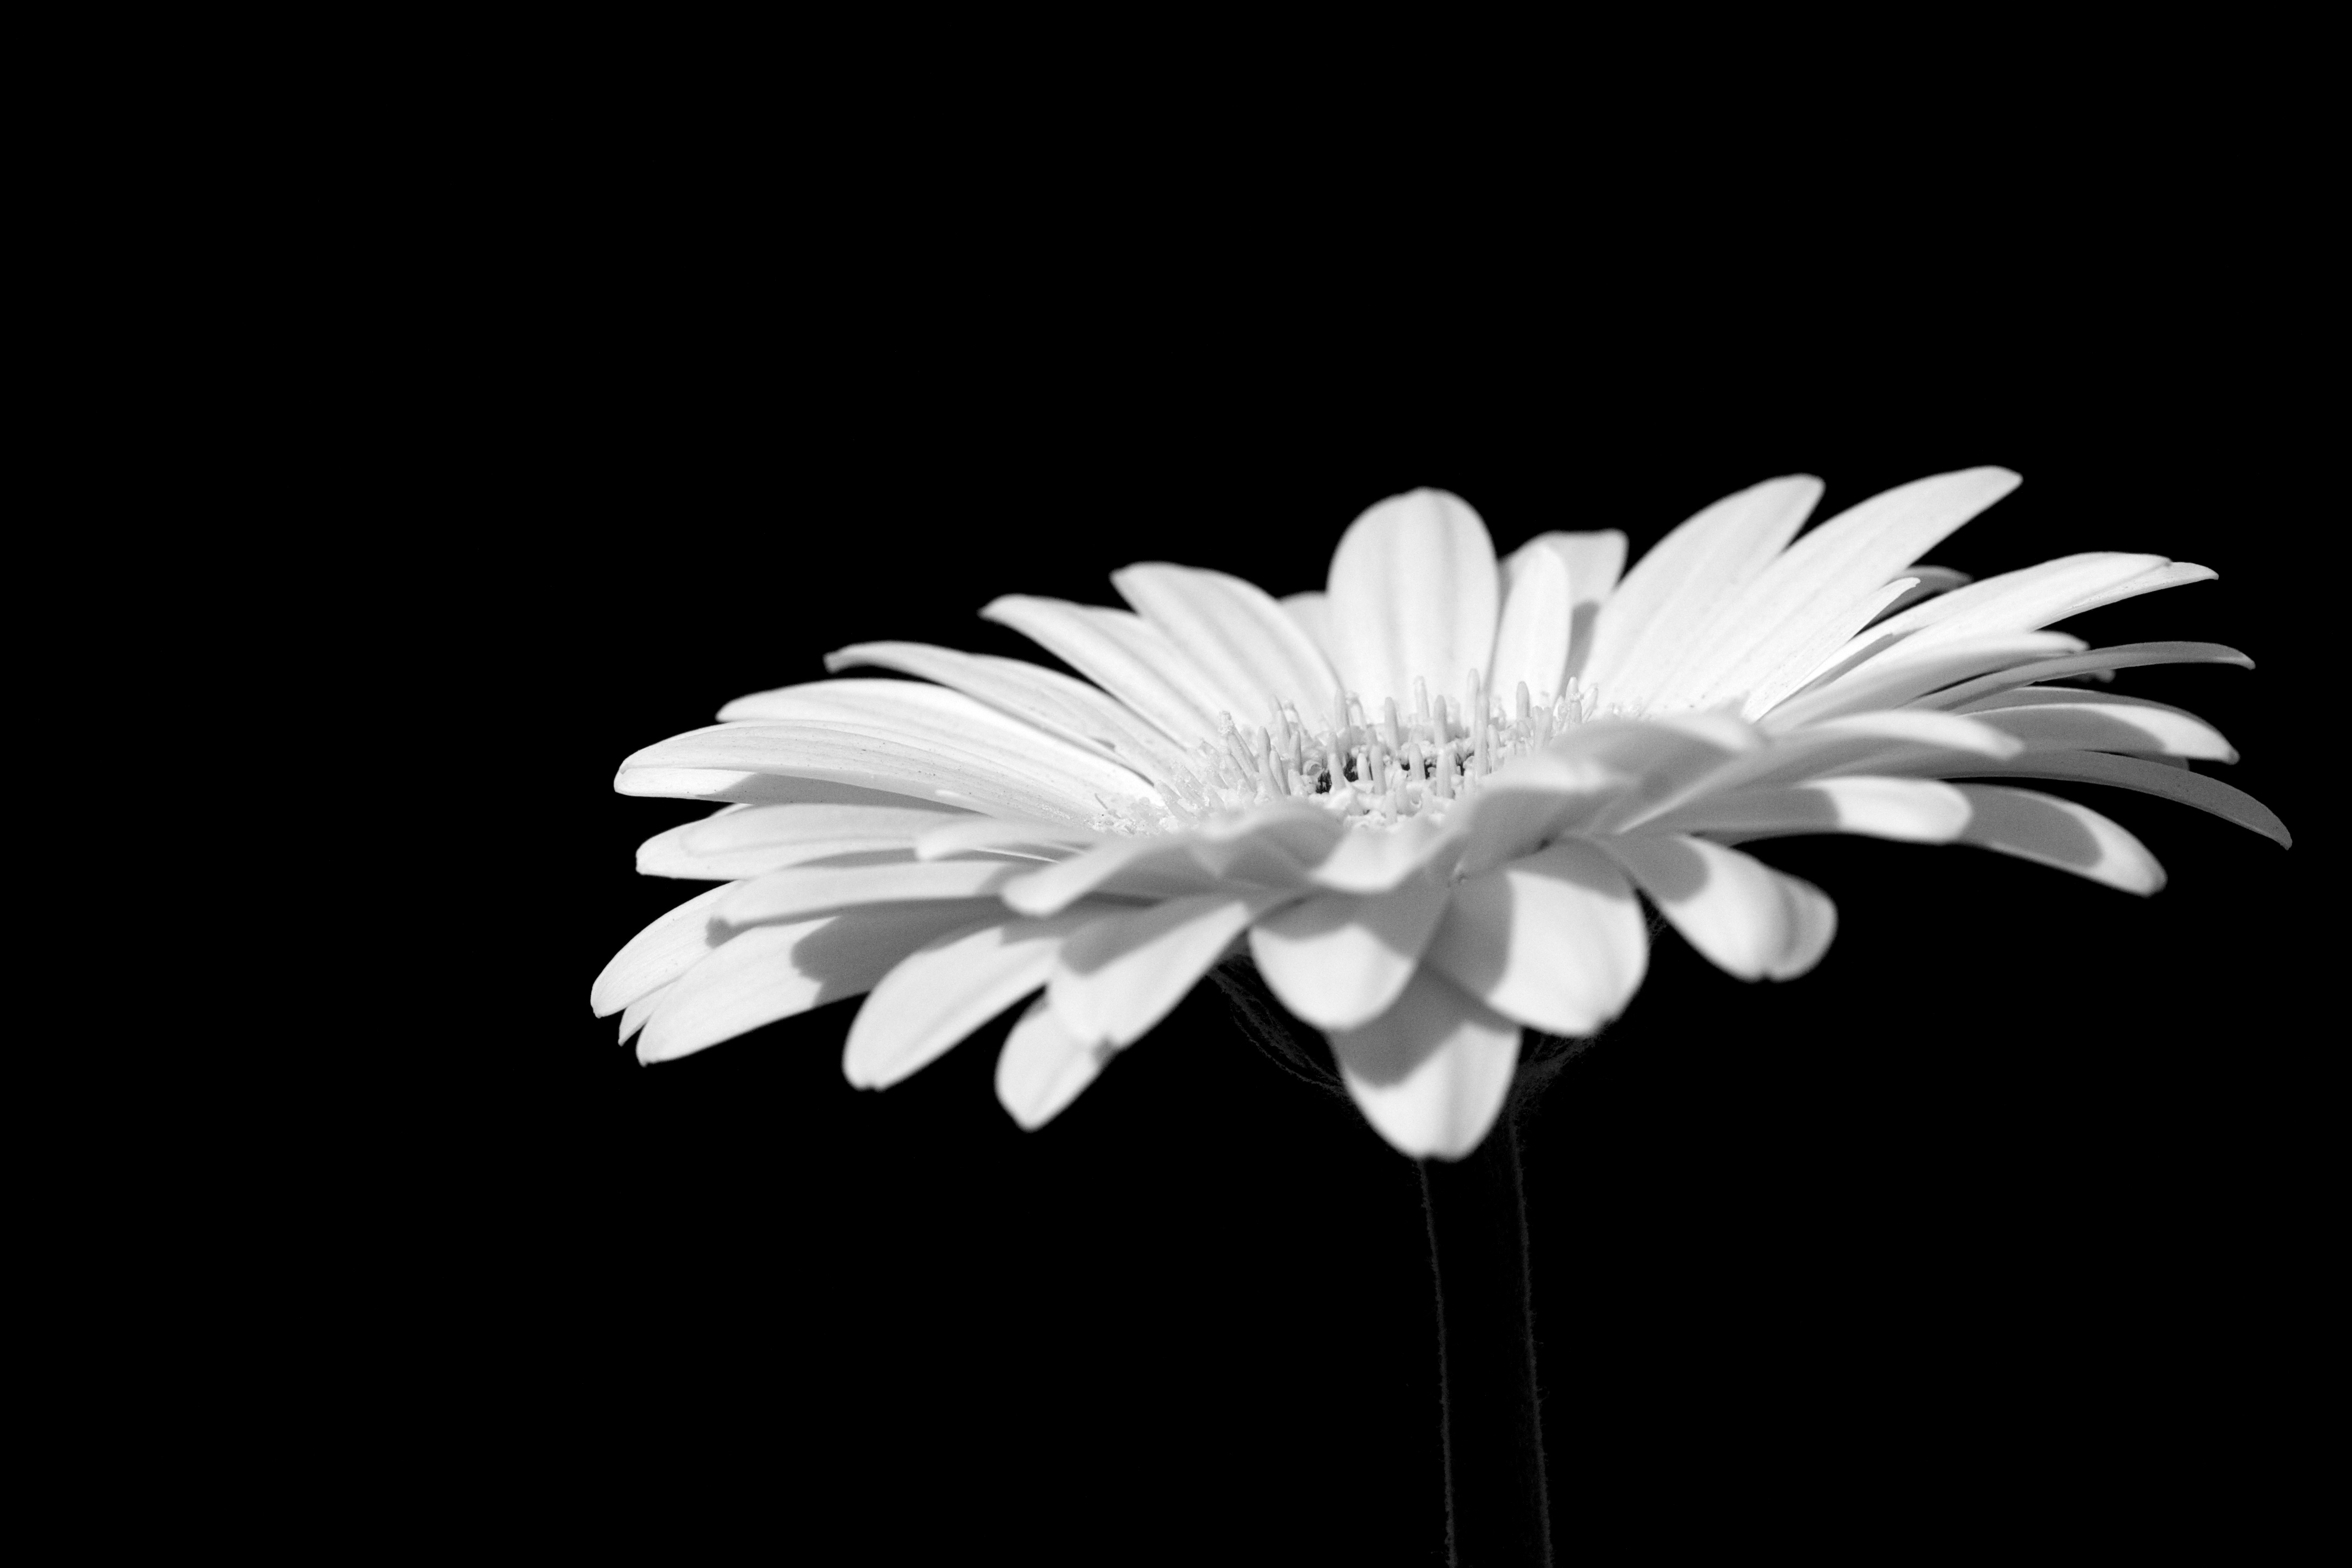
black and white, plant, white, flower, petal, daisy, macro, monochrome, flora, bw, blackwhite, illustration, ii, sony, gerbera, simple, flowery, a700, mmm, monochromemonthmadness, flowering plant, daisy family, gerba, gerbainmonochrome, still life photography, oxeye daisy, monochrome photography, land plant